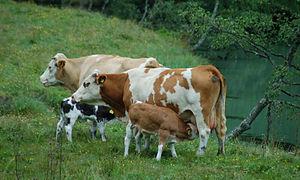
Le vêlage est la mise bas chez les vaches.